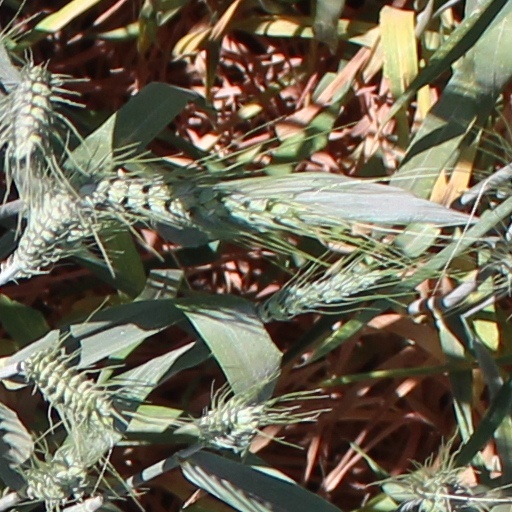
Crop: wheat